Dover Athletic F.C.

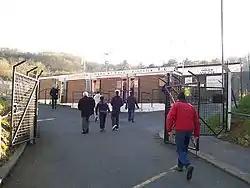
Various people walking towards the entrance to a brick-built sports stadium

Dover Athletic's home ground since the club's foundation has been the Crabble Athletic Ground, which was also the home of the former Dover club. The word "Crabble", which is also found in the name of a local corn mill, may derive from the Old English "crabba hol", meaning a hole in which crabs are found. The stadium, commonly known simply as "Crabble" or, imprecisely, as "The Crabble", forms part of a larger council-owned complex, and the earlier Dover club originally shared the lower pitch with a rugby club, but moved to the upper pitch in the 1950s, adding a grandstand in 1951, followed soon after by terracing and floodlights.